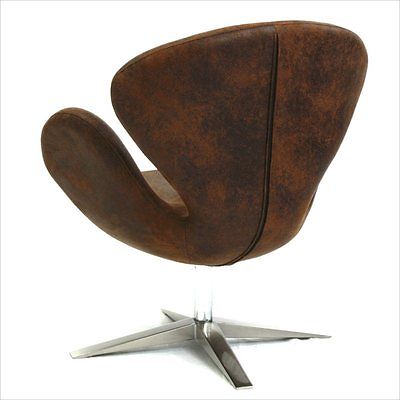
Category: chair